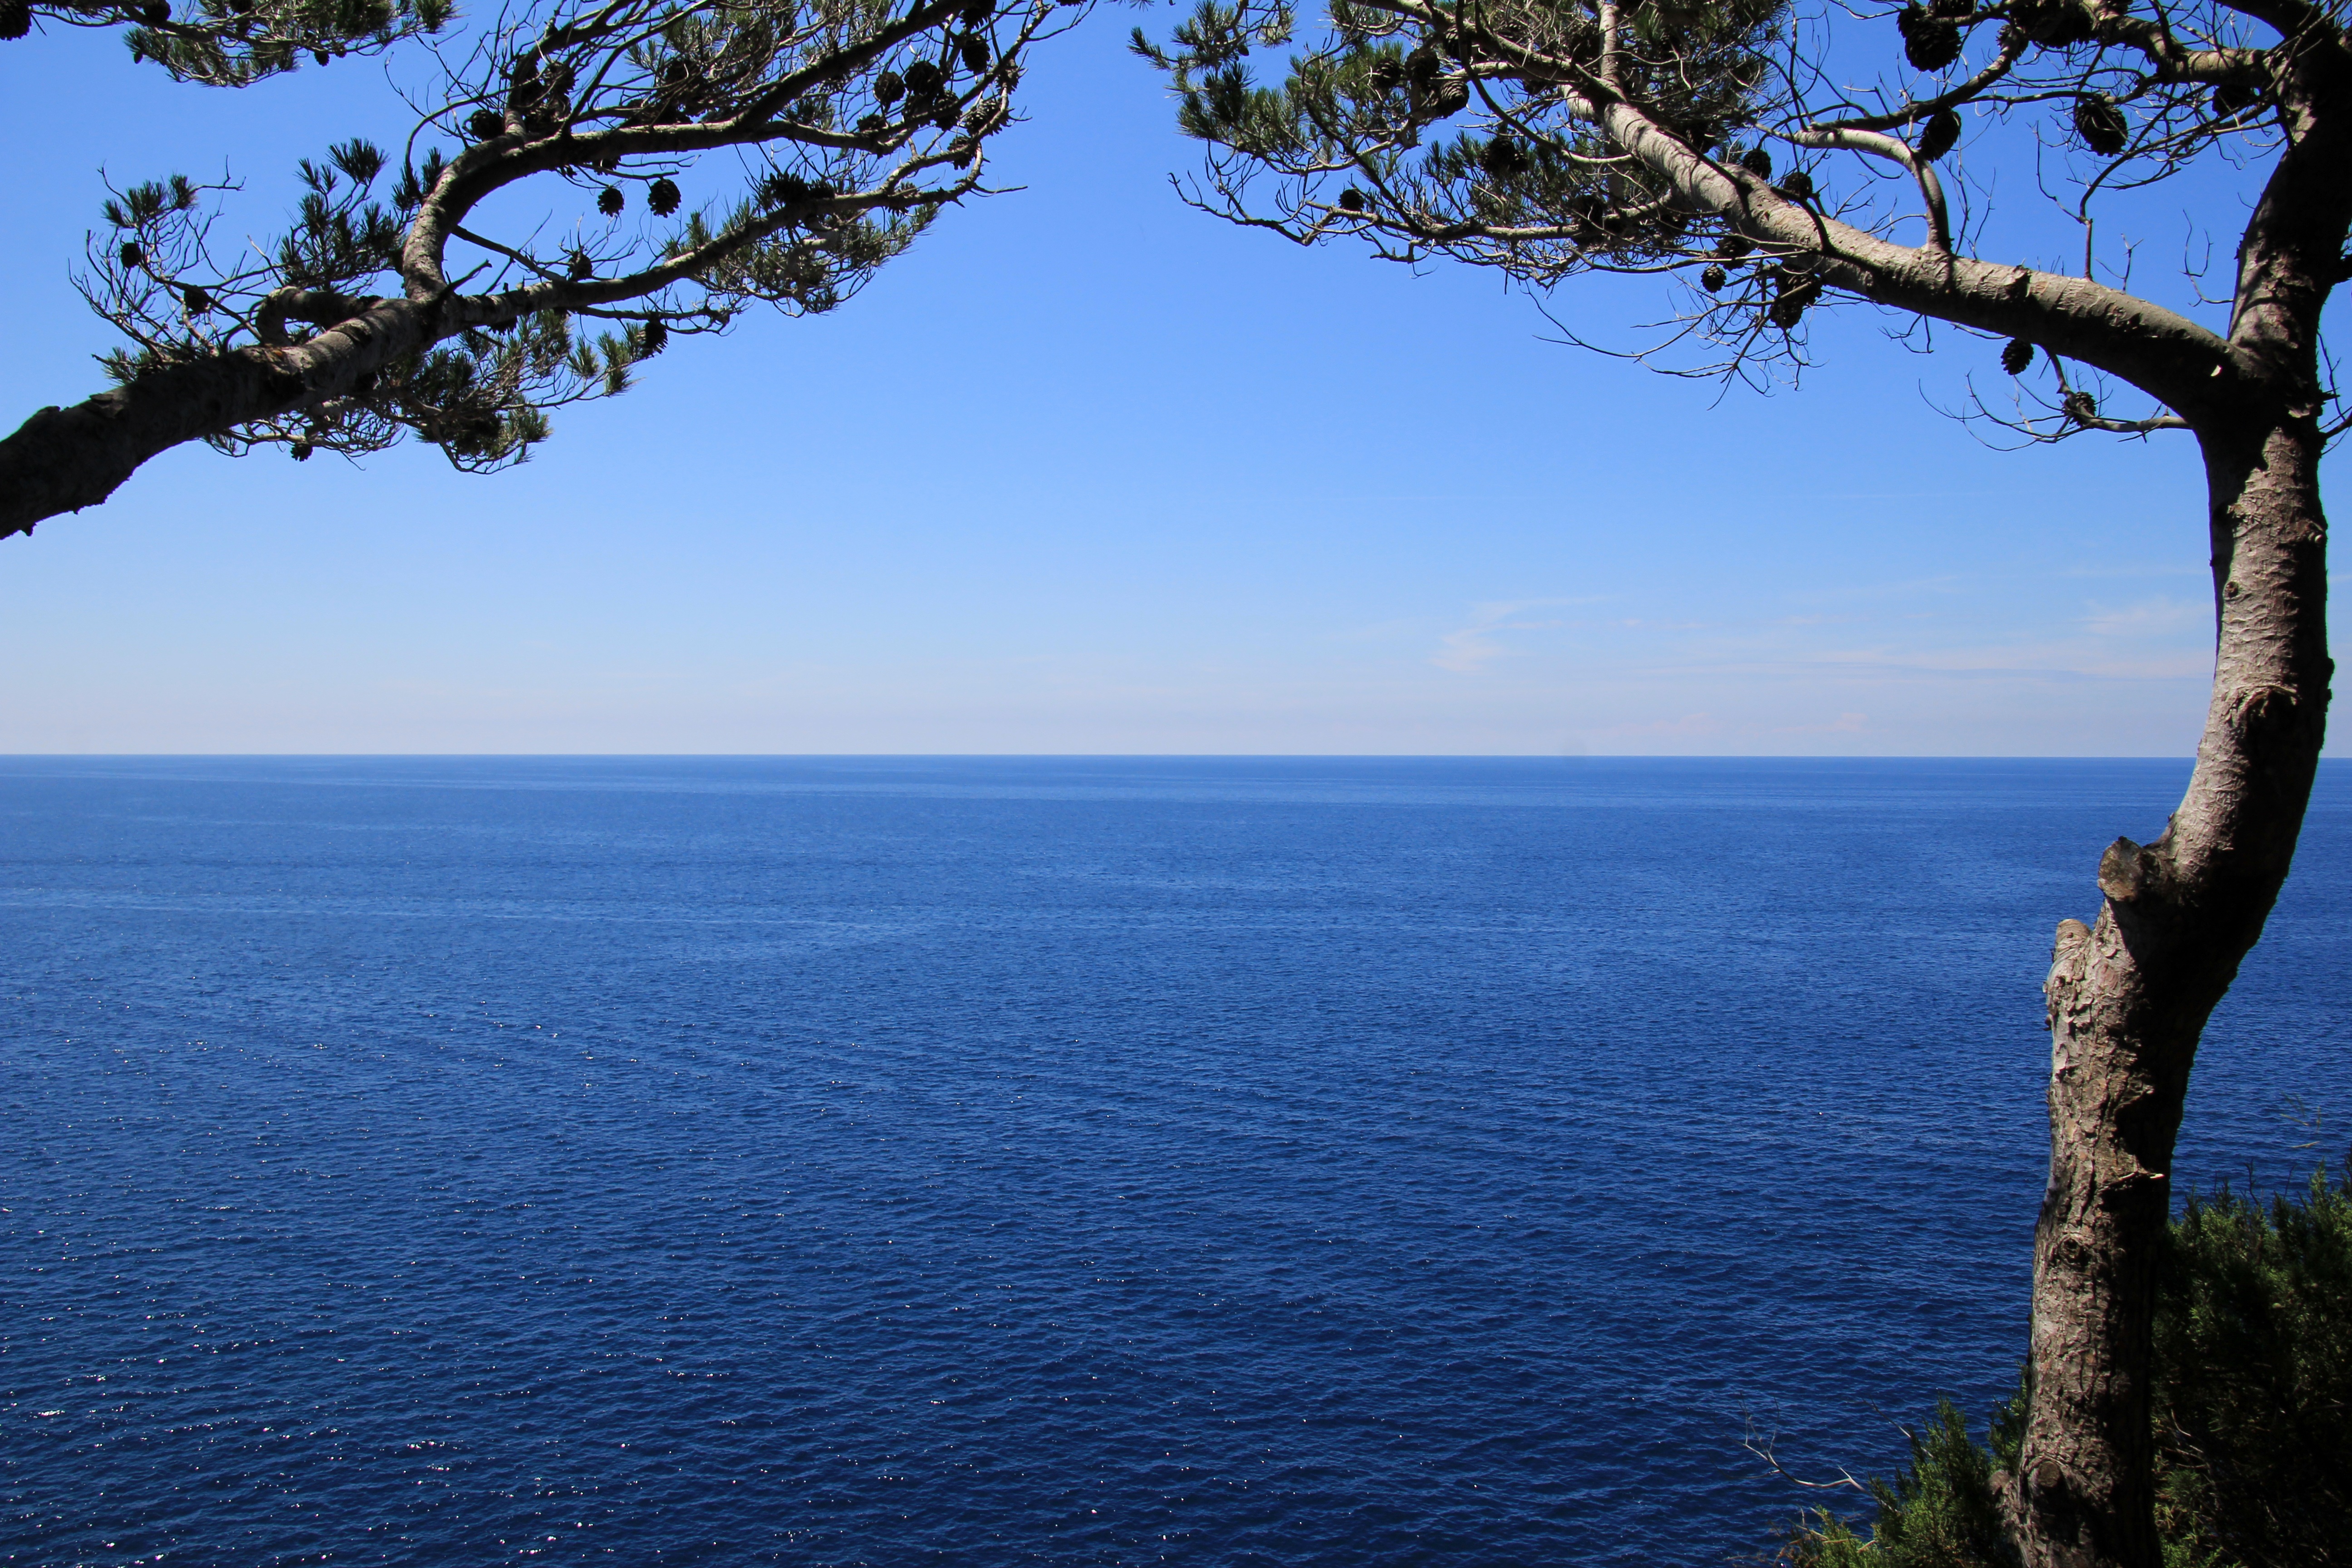
sea, coast, tree, water, nature, ocean, horizon, mountain, plant, sky, shore, lake, cliff, bay, blue, terrain, national park, body of water, croatia, cape, kornati islands, woody plant